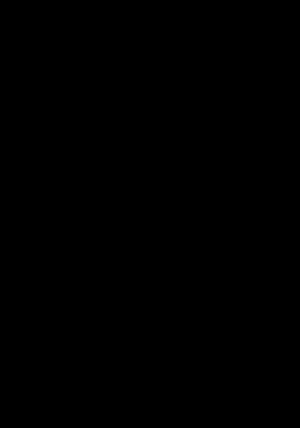
Tau-kors
Tau-kors
Tau-kors er en speciel type kors. I Assisi og i forbindelsen med franciskanerordenen ser man ofte en særlig udformning af korset i form af et T ofte med arme, der bliver bredere udad og er skråt afskårne.